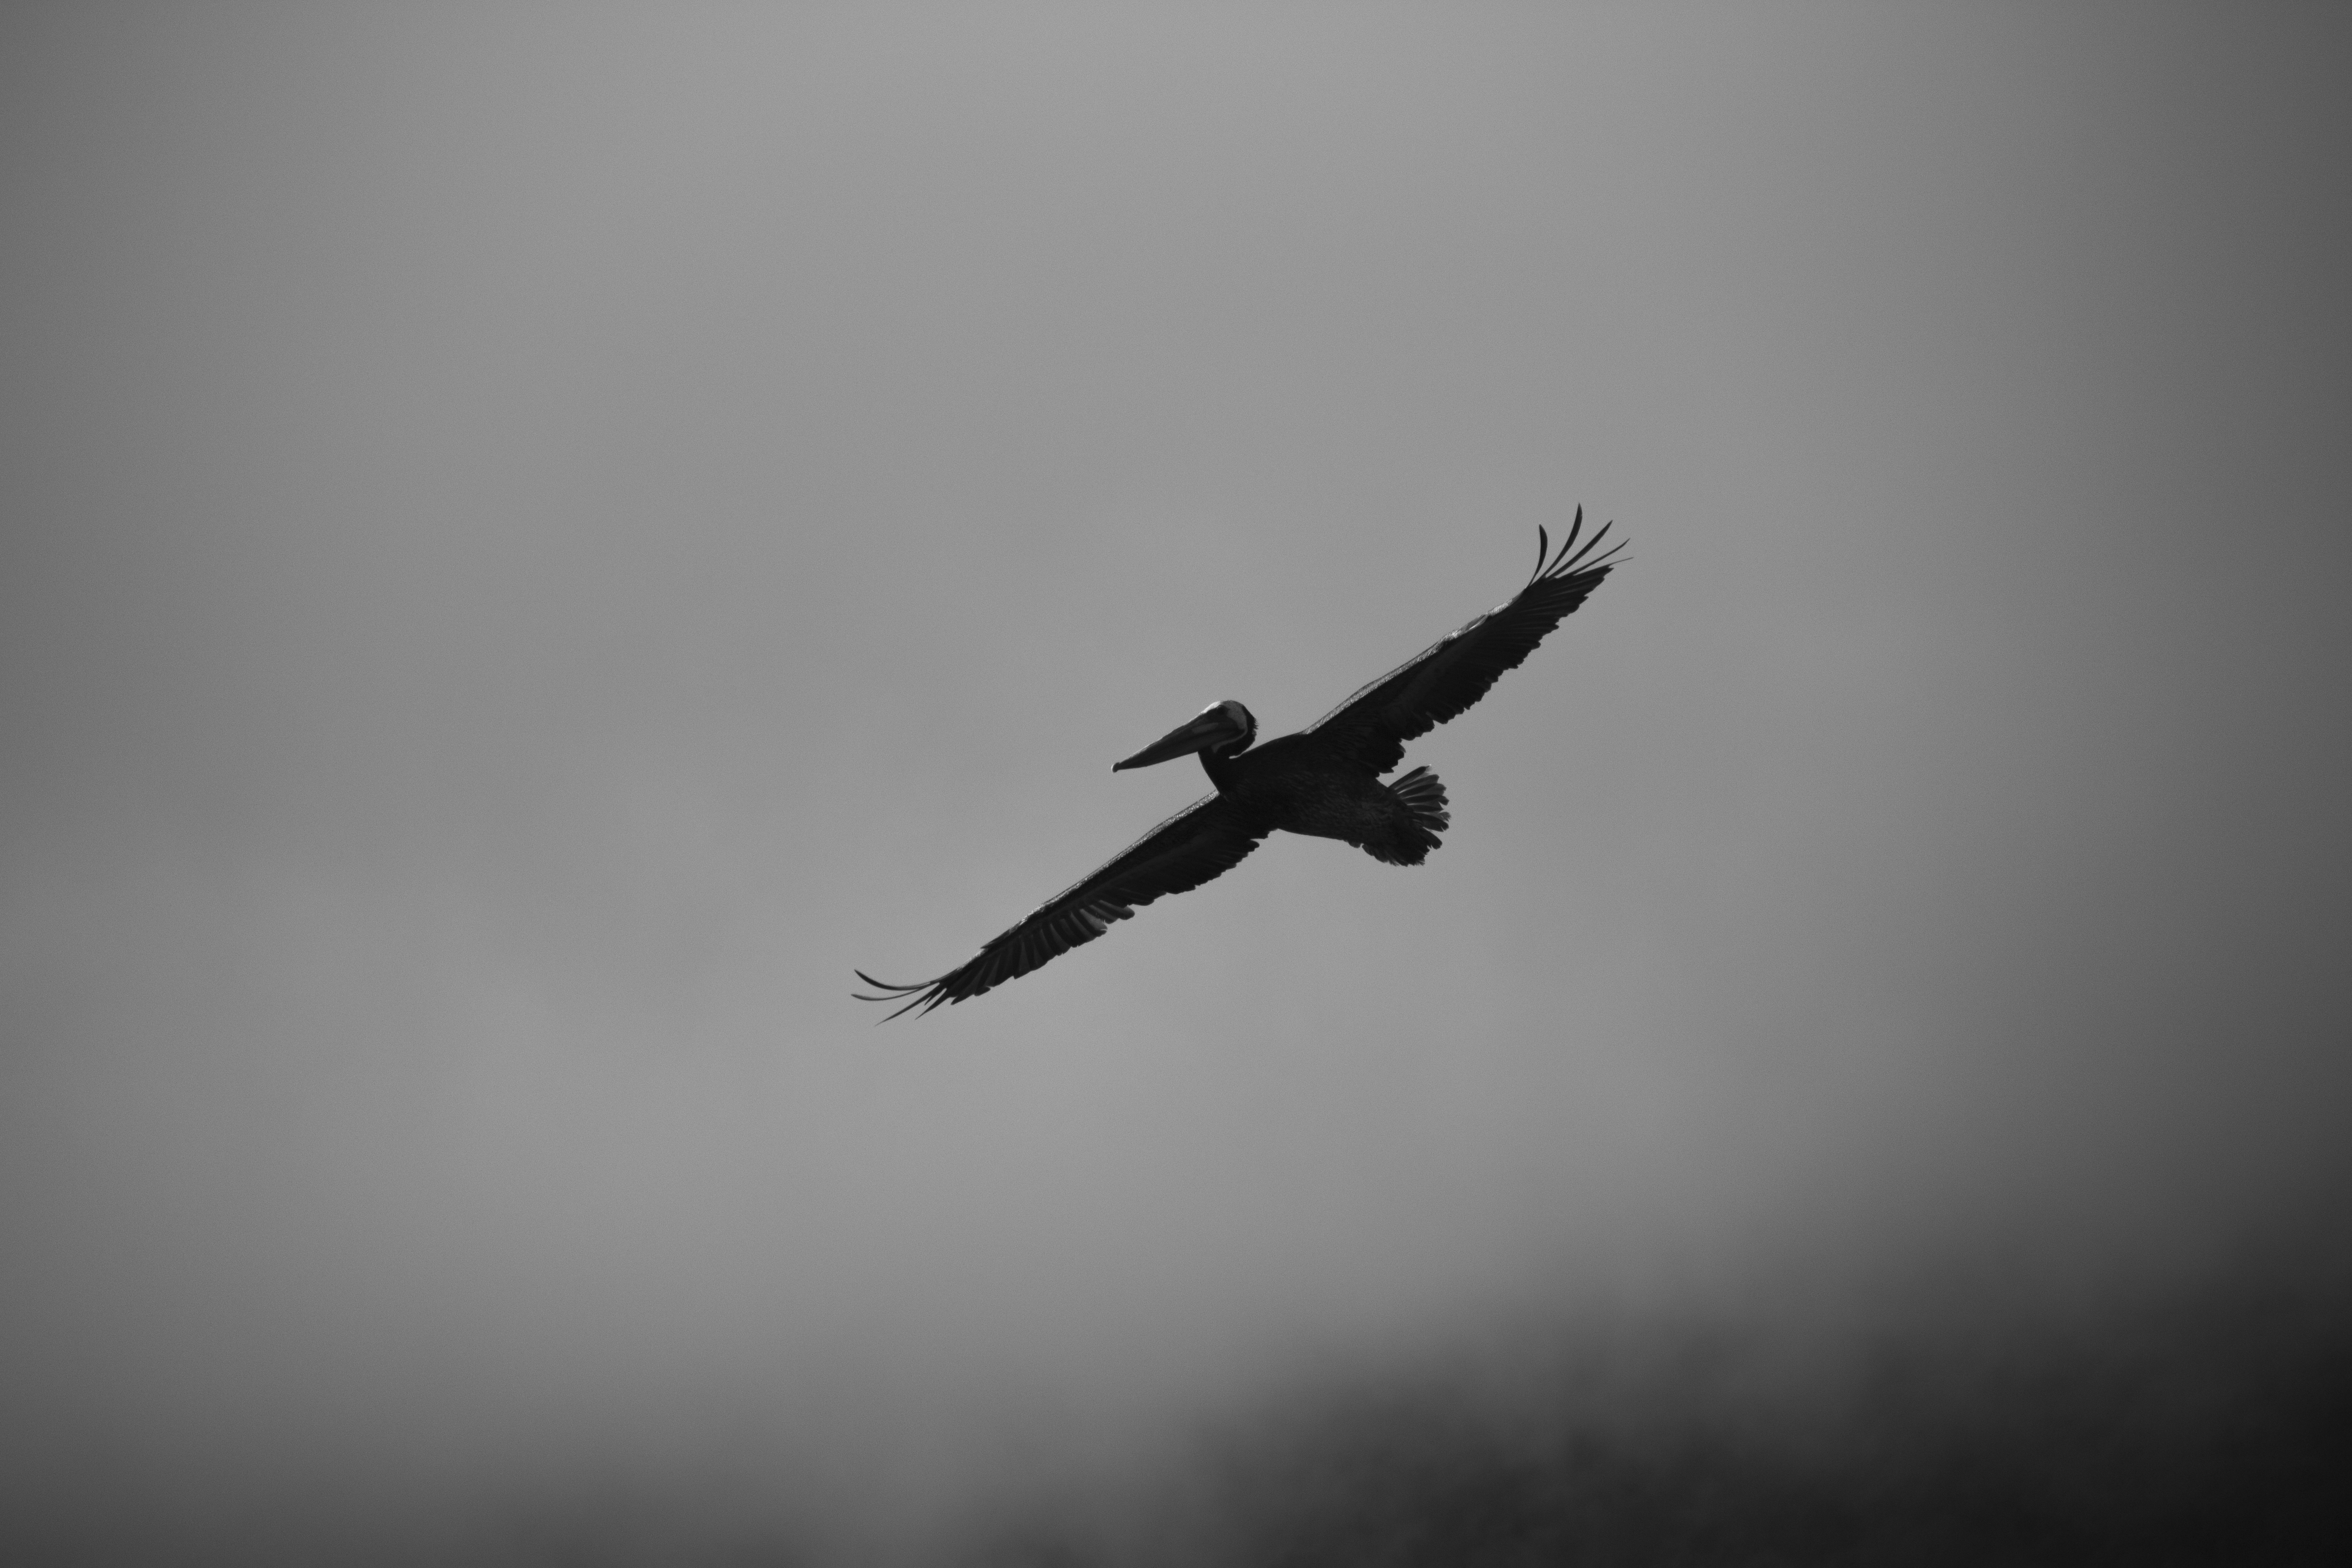
bird, wing, black and white, alone, photo, airplane, aircraft, aviation, flight, solo, canon, monochrome, chile, free, pajaro, foto, argentina, rodrigoparedes, buenosaires, canon60d, zapallar, valparaiso, xapallar, monochrome photography, atmosphere of earth